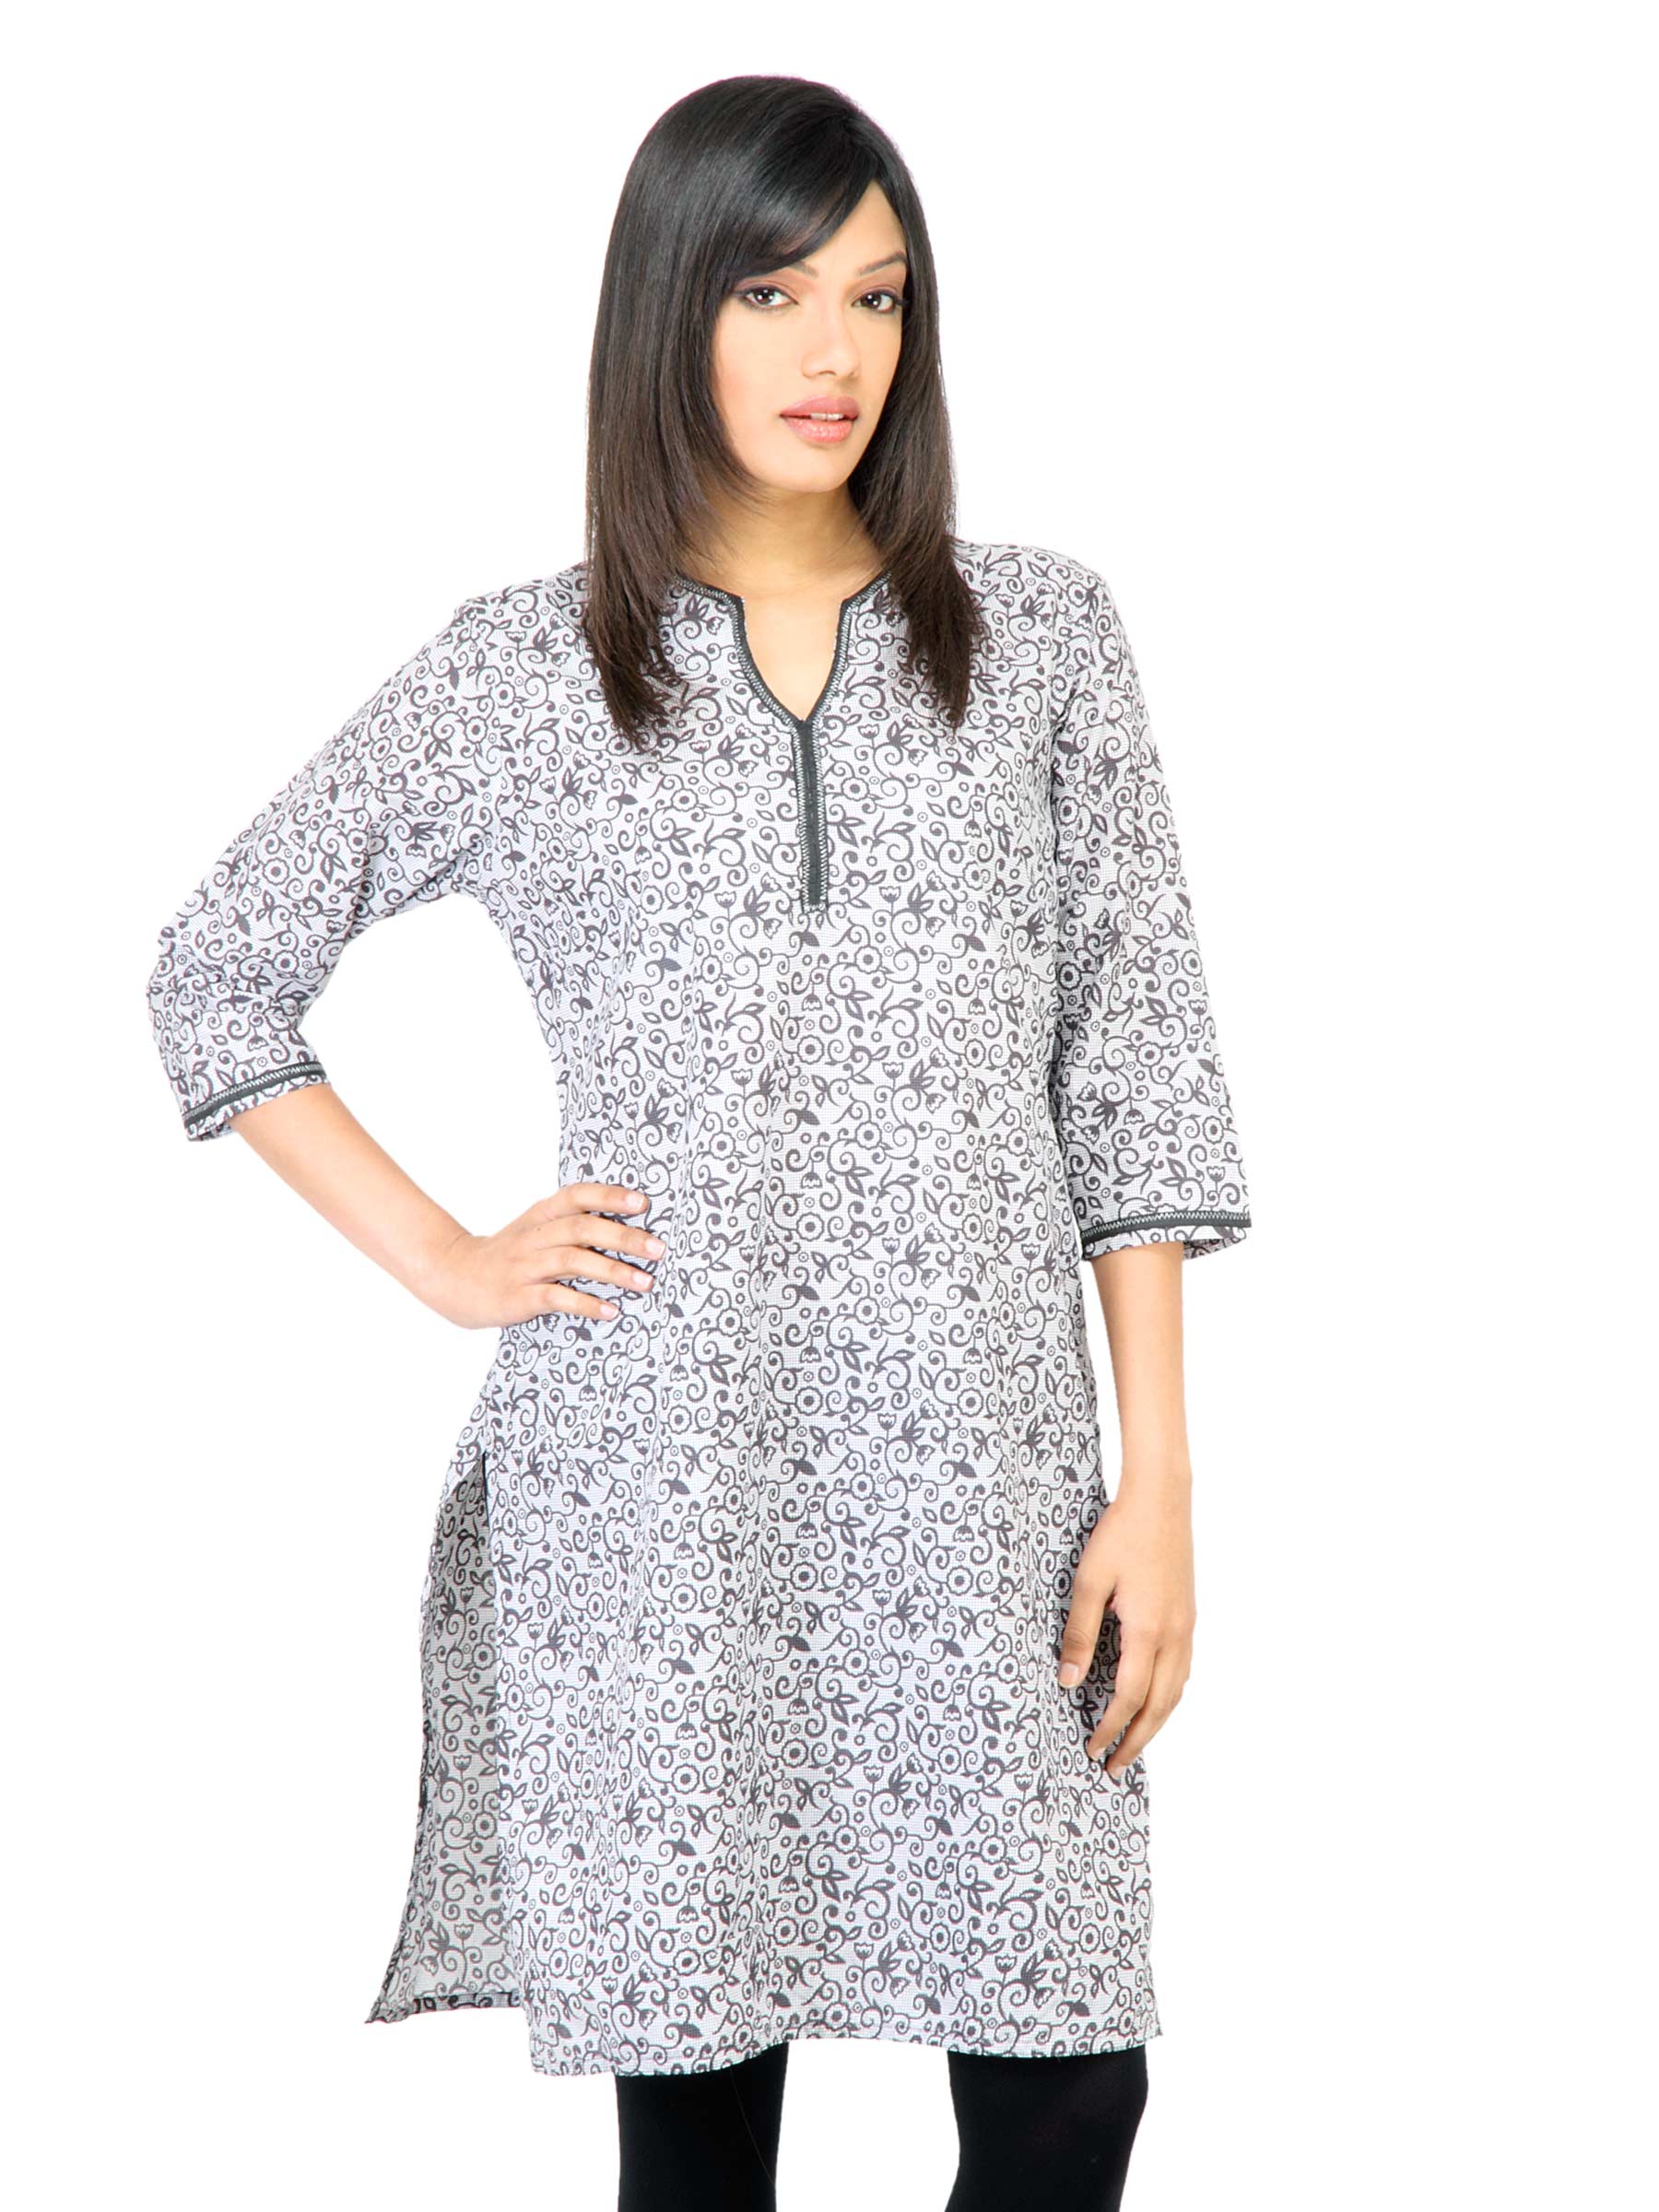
Vishudh Women Printed Dark Grey Kurta
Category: Apparel / Topwear / Kurtas
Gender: Women
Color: Grey
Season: Fall 2011
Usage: Ethnic